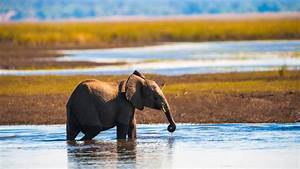
Label: elephant